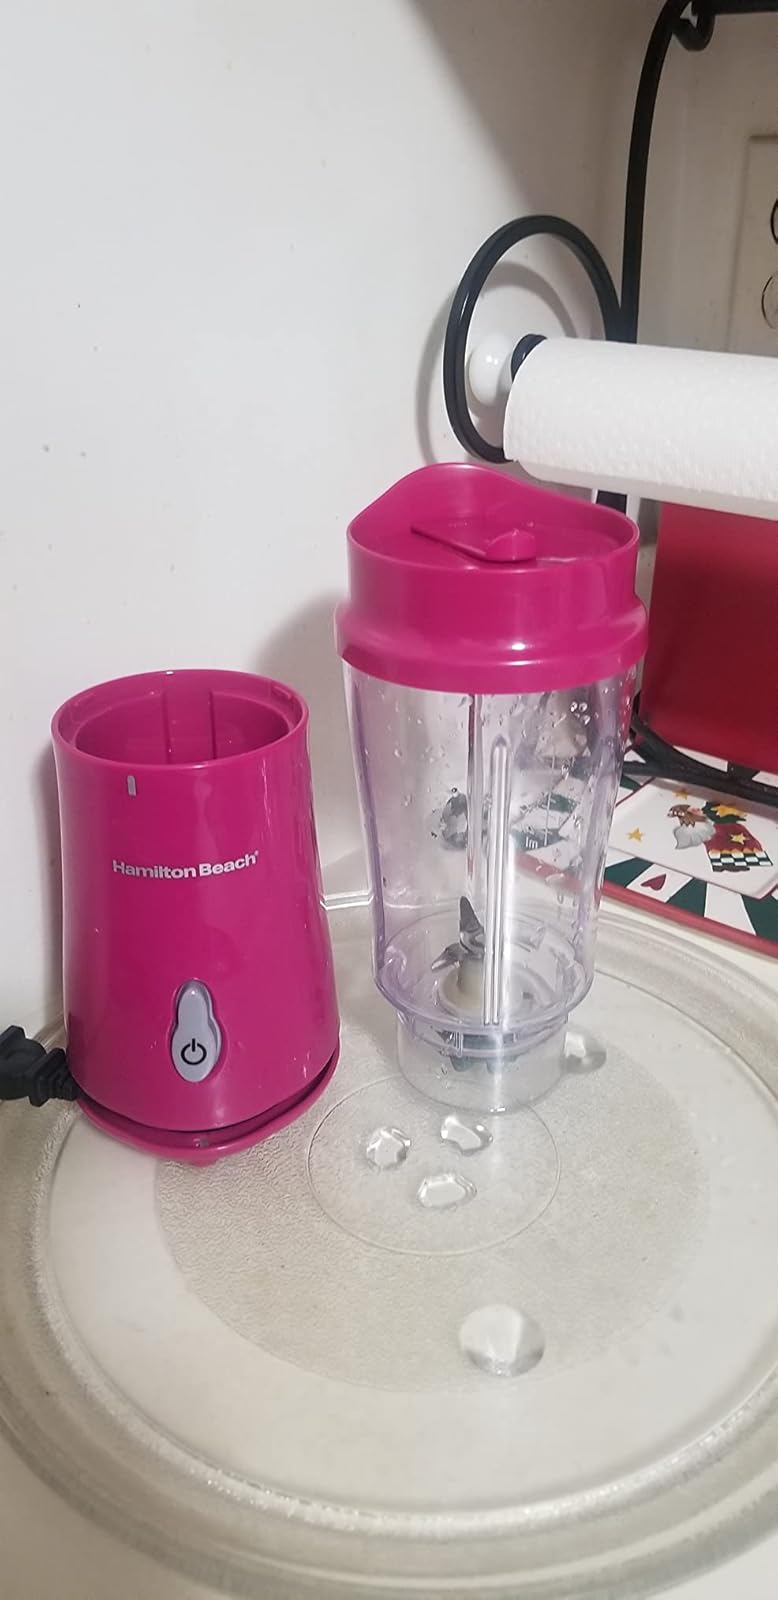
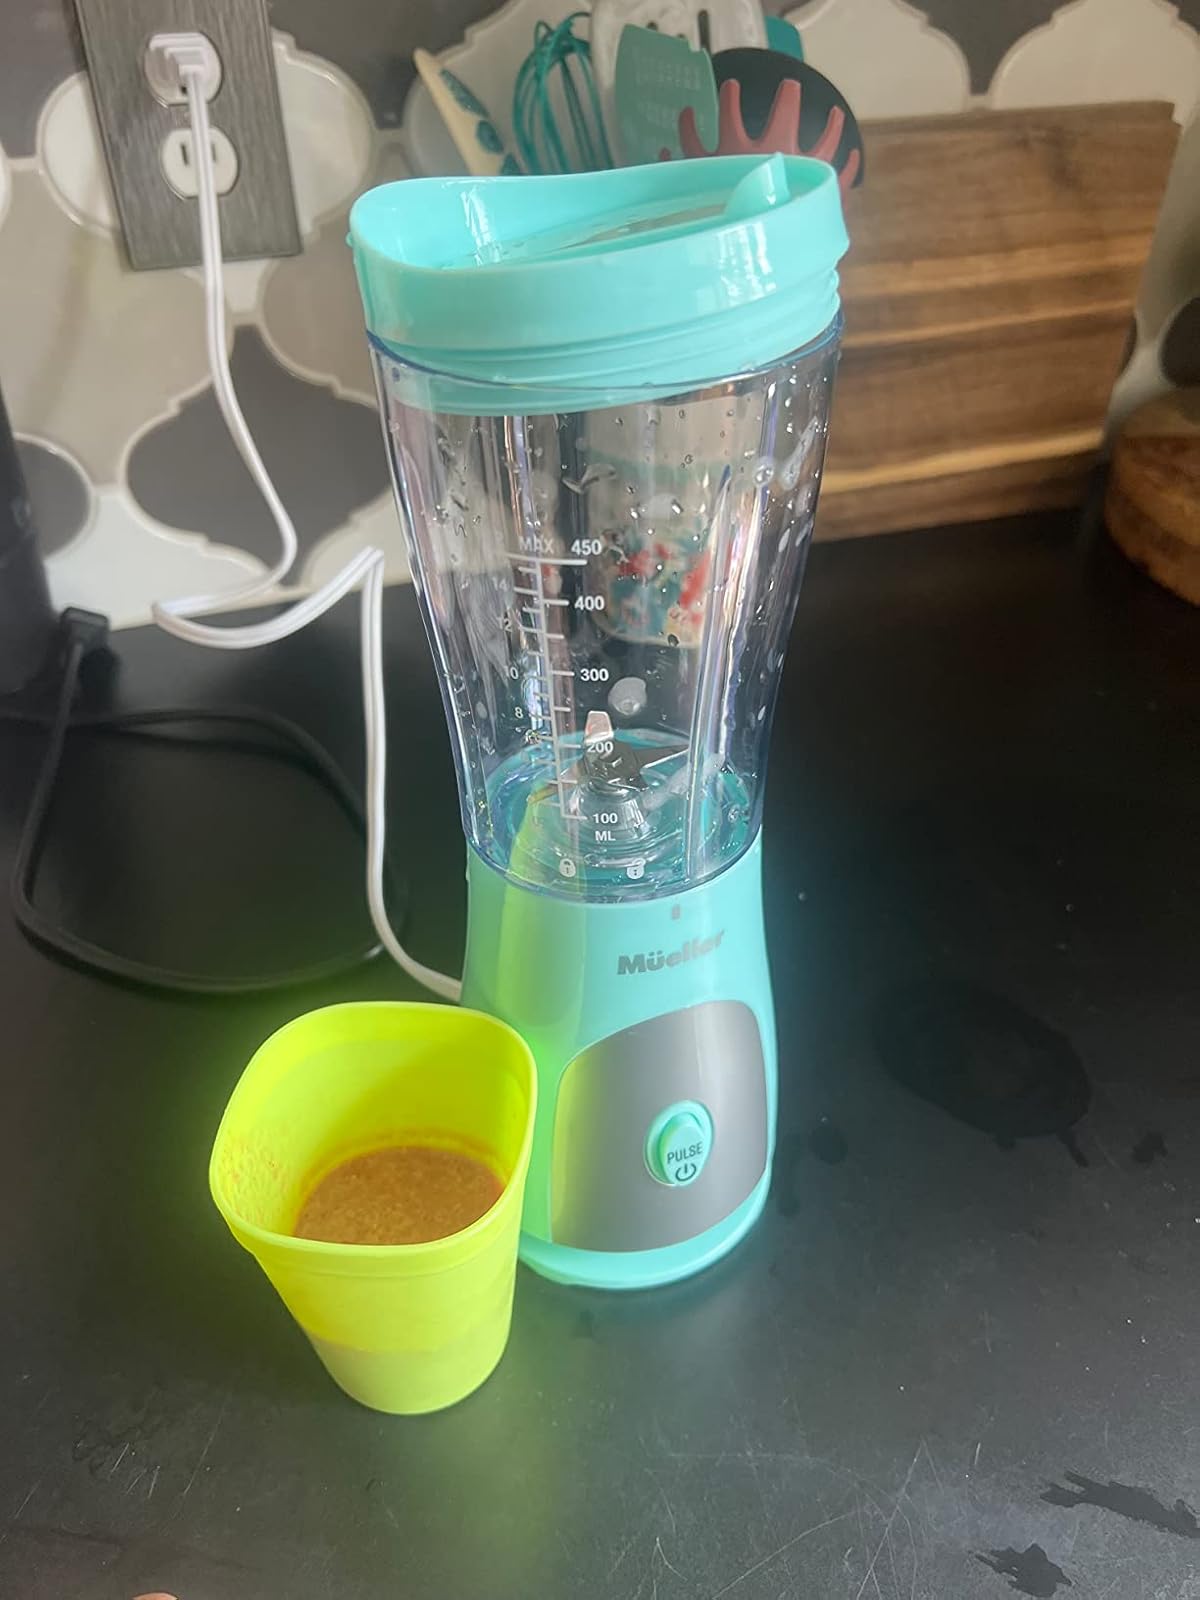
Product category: items_blender
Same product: no